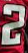
Number: 2